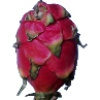
Label: Pitahaya Red 1